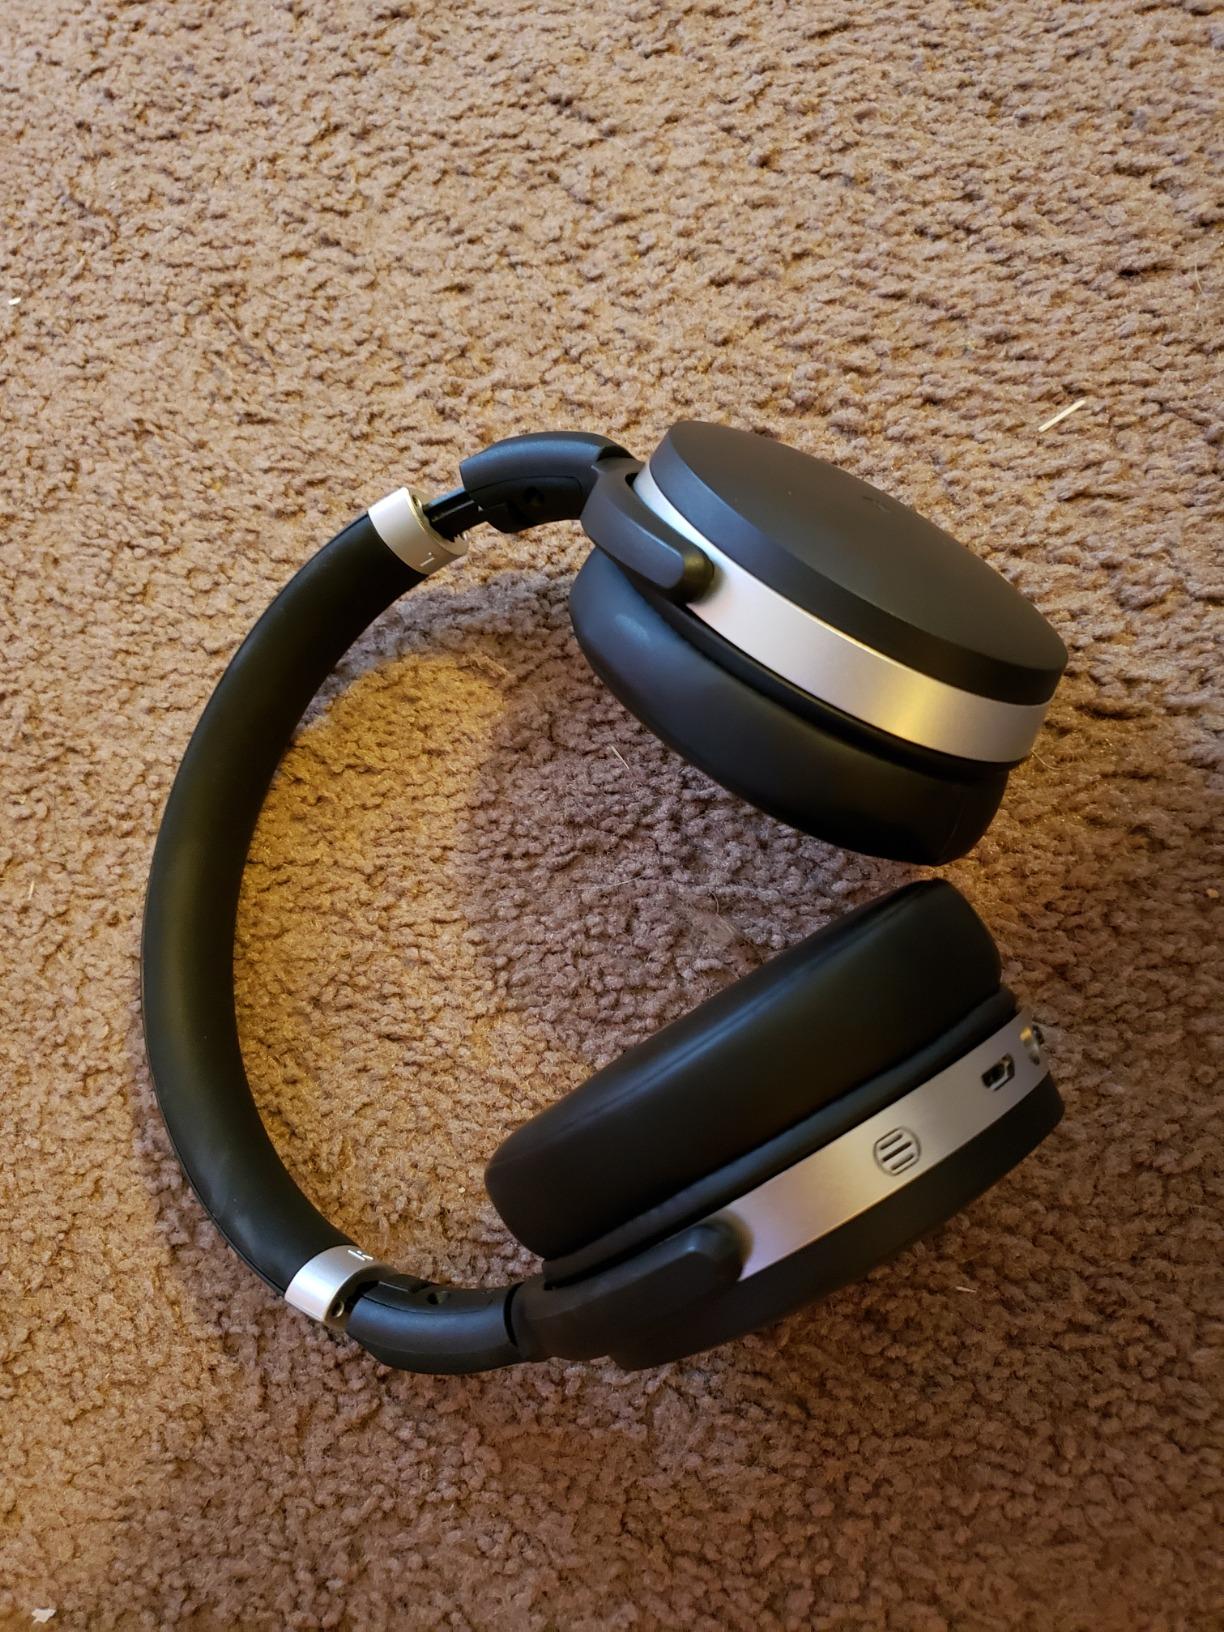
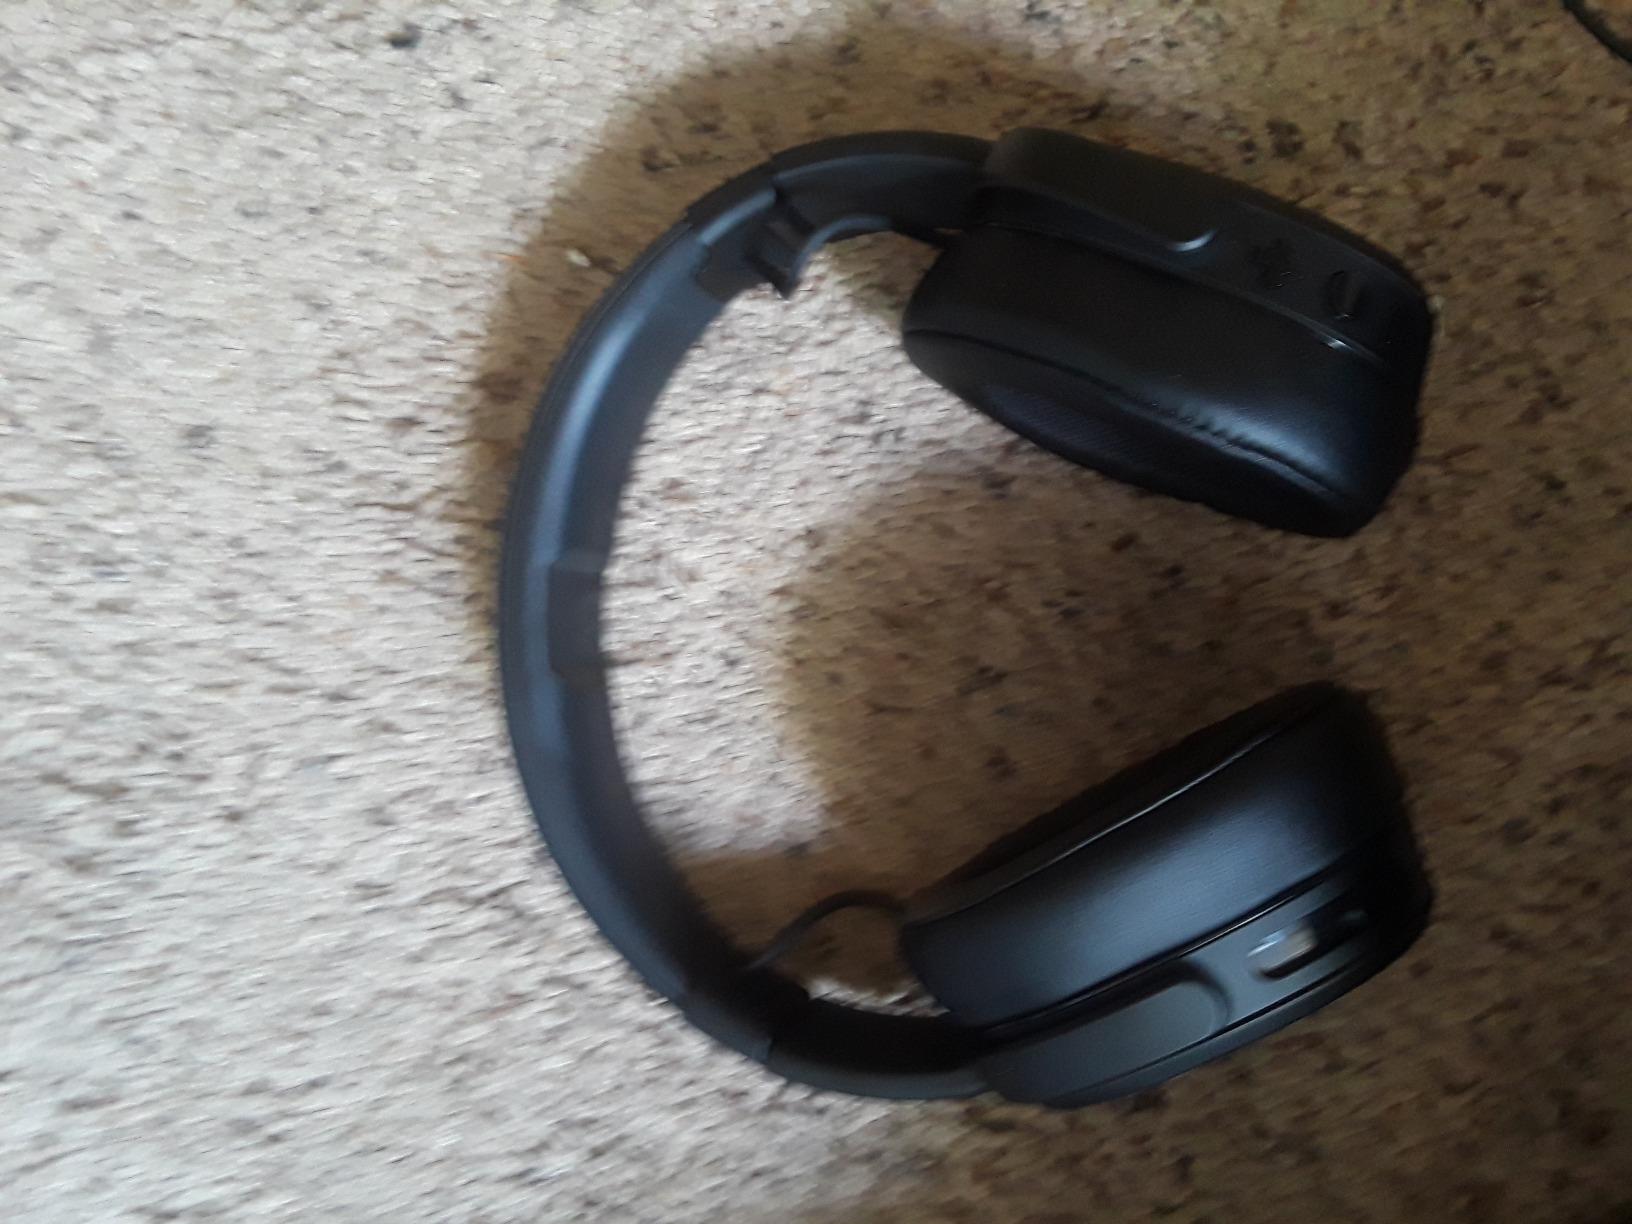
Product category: headphones
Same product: no